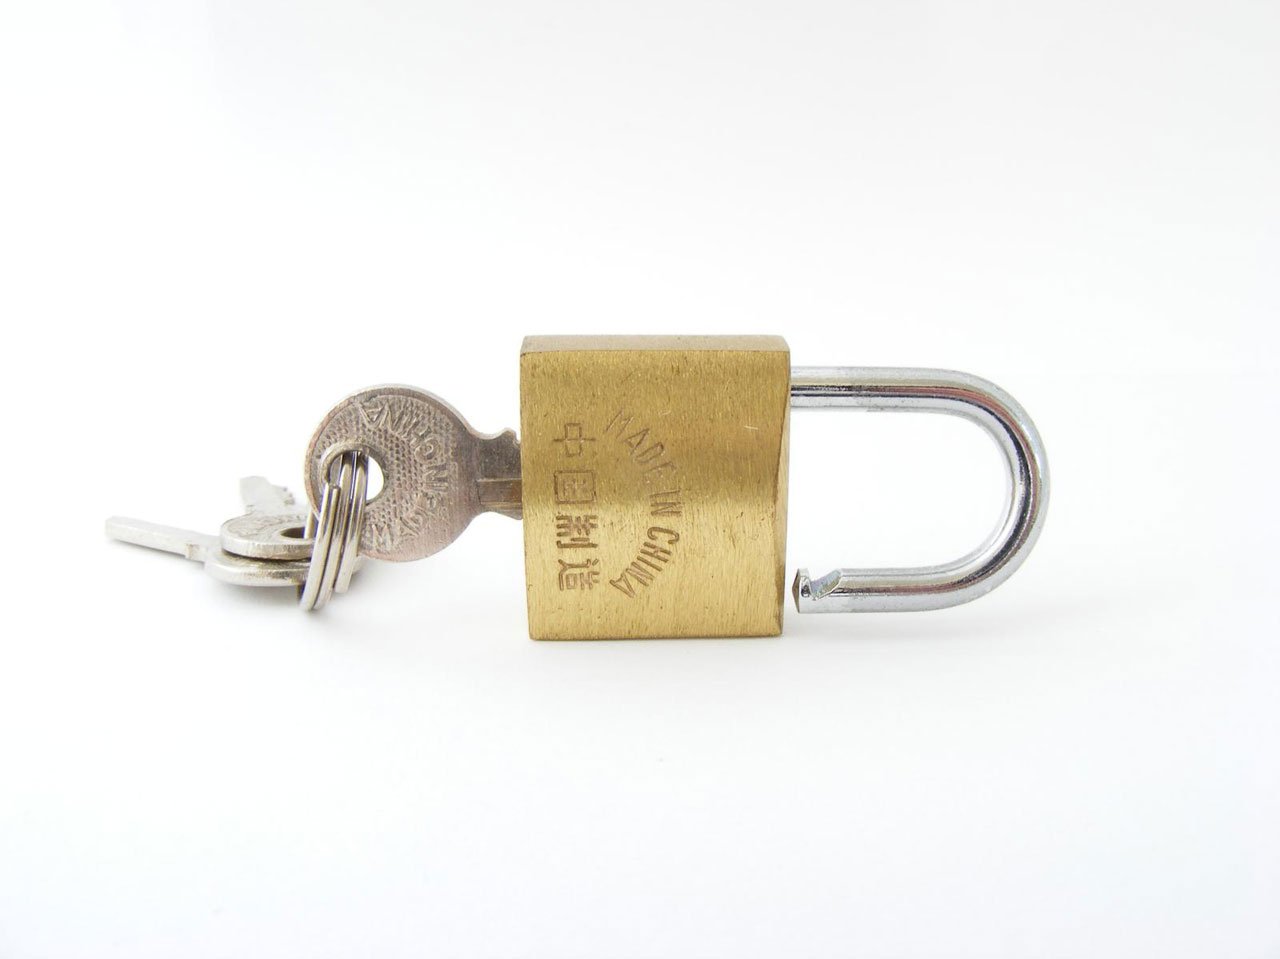
white, key, gold, brass, silver, keys, lock, fashion accessory